Heavy Neolithic

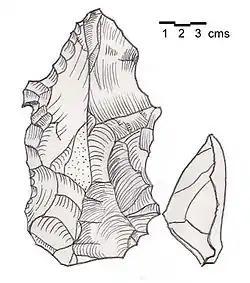
Heavy Neolithic tools of the Qaraoun culture found at Mtaileb I - Massive nosed scraper on a flake with irregular jagged edges, notches and "noses". Light grey and streaky silicious limestone.

Heavy Neolithic (alternatively, Gigantolithic) is a style of large stone and flint tools (or industry) associated primarily with the Qaraoun culture in the Beqaa Valley, Lebanon, dating to the Epipaleolithic or early Pre-Pottery Neolithic at the end of the Stone Age. The type site for the Qaraoun culture is Qaraoun II.